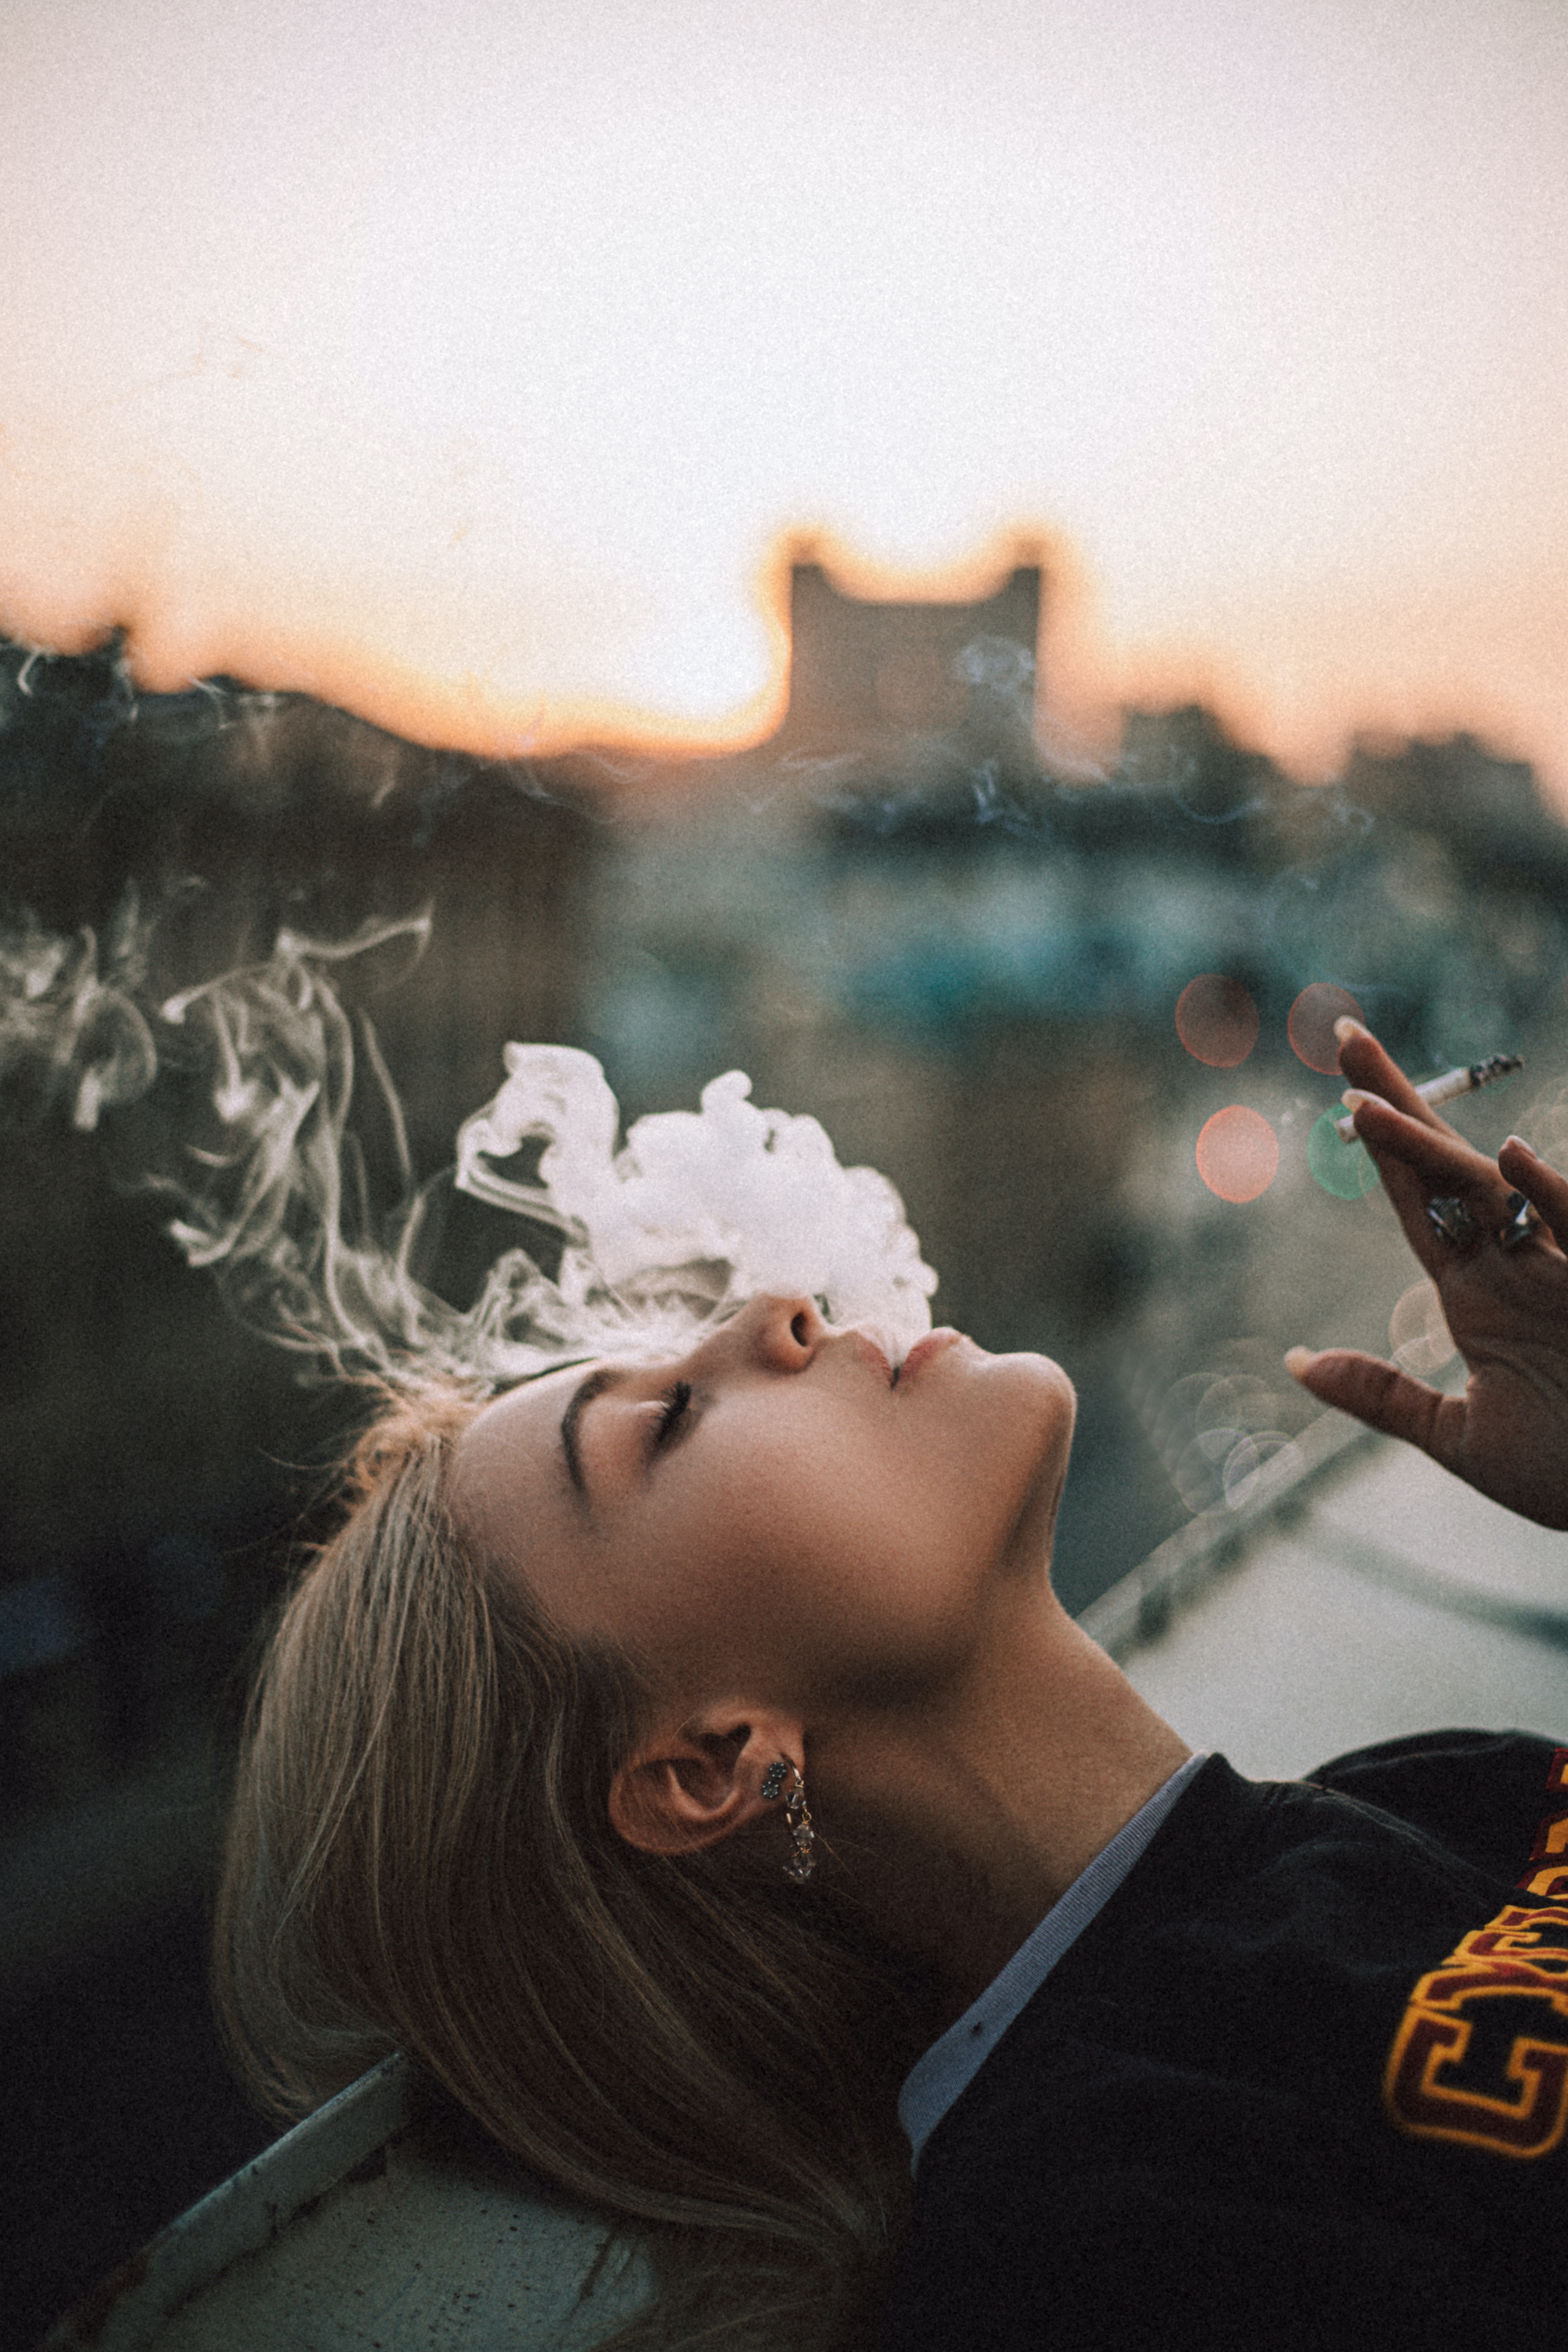
natural, lip, hand, cloud, shoulder, facial expression, sky, eyewear, People in nature, neck, vision care, flash photography, happy, standing, lighting, gesture, sunlight, finger, cool, black hair, morning, street fashion, grass, long hair, lens flare, fun, backlighting, brown hair, jewellery, t shirt, fashion accessory, smoke, headpiece, darkness, portrait photography, monochrome, romance, monochrome photography, shadow, reflection, sitting, photo shoot, portrait